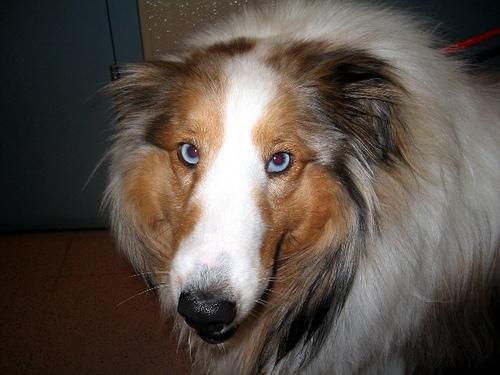
Shetland_sheepdog